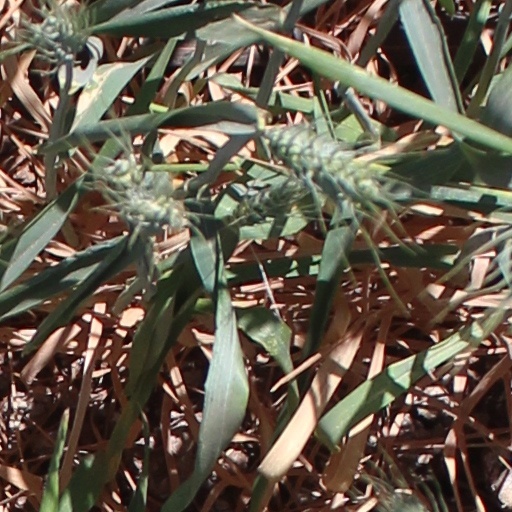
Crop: wheat